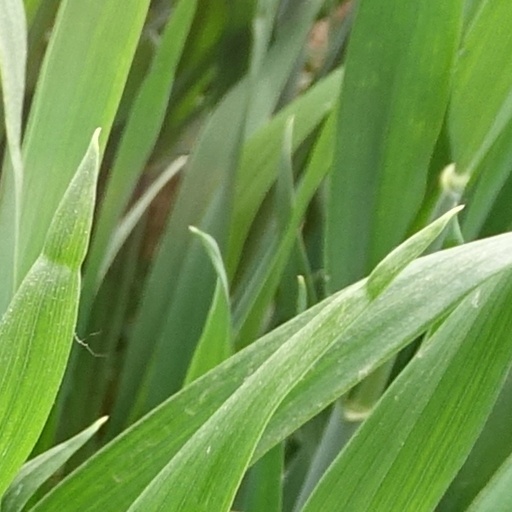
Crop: wheat